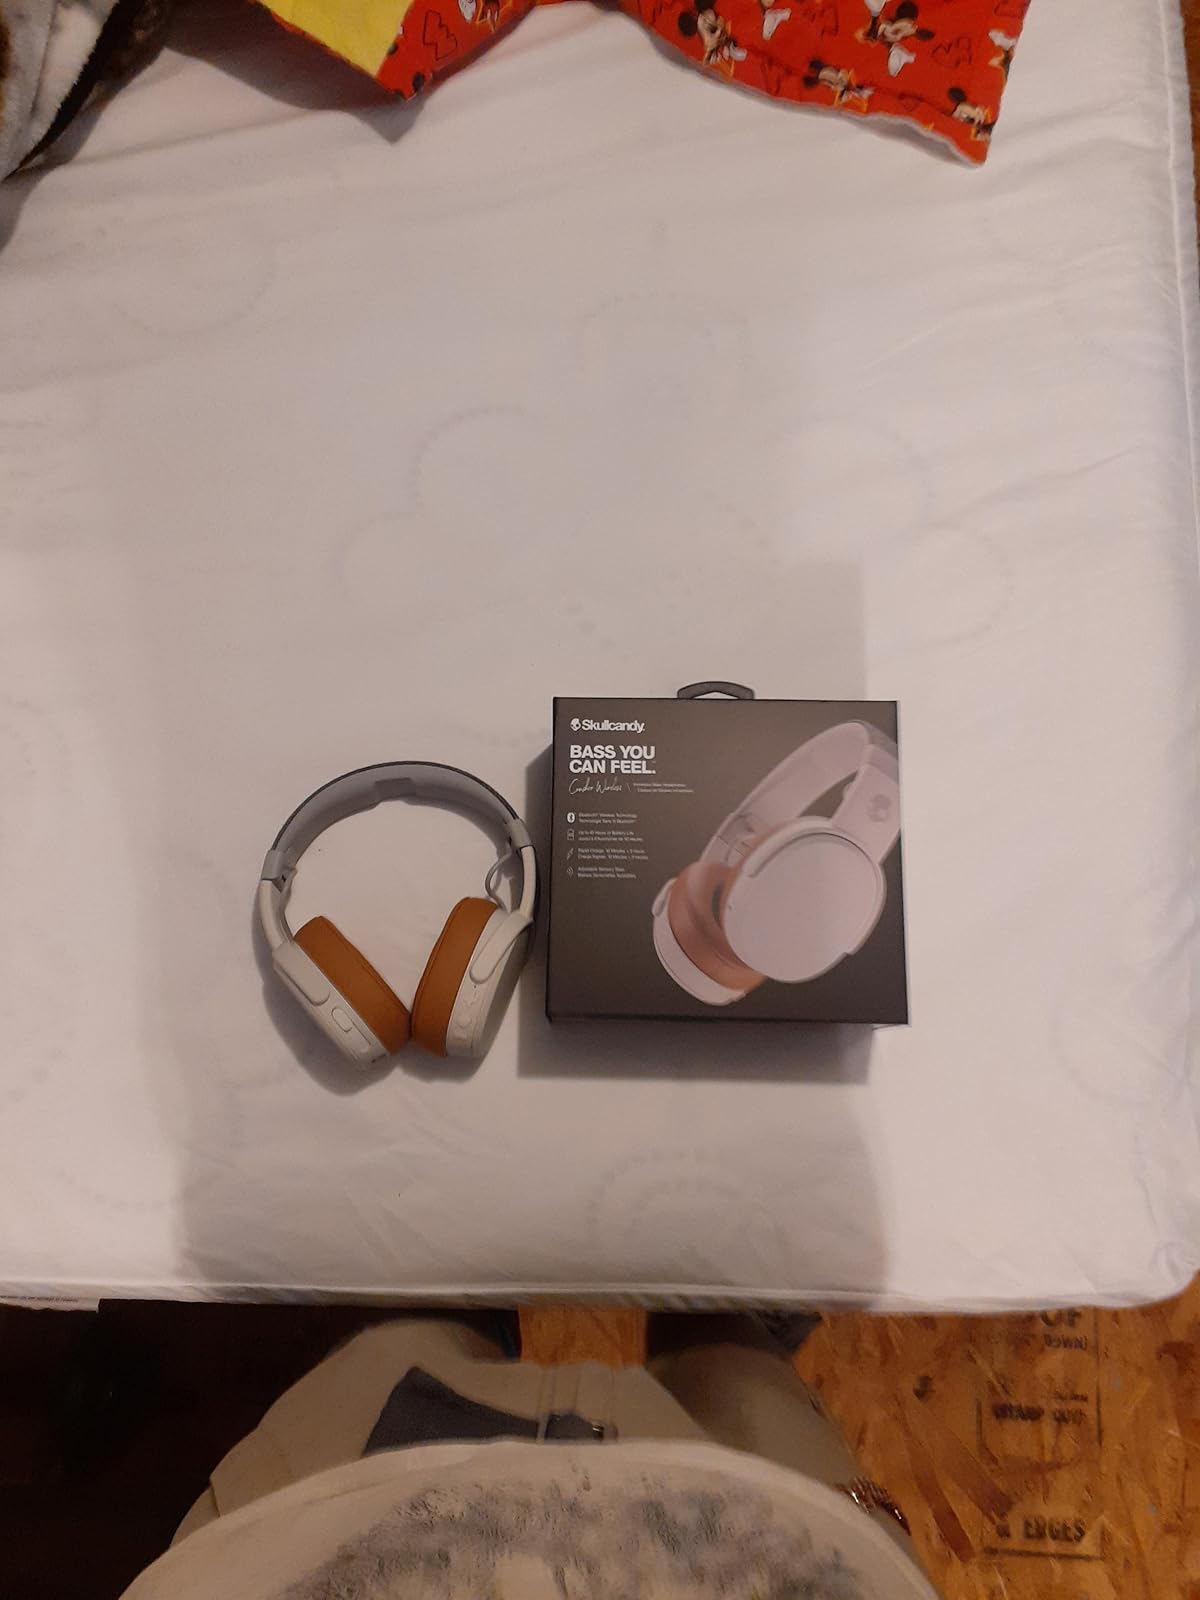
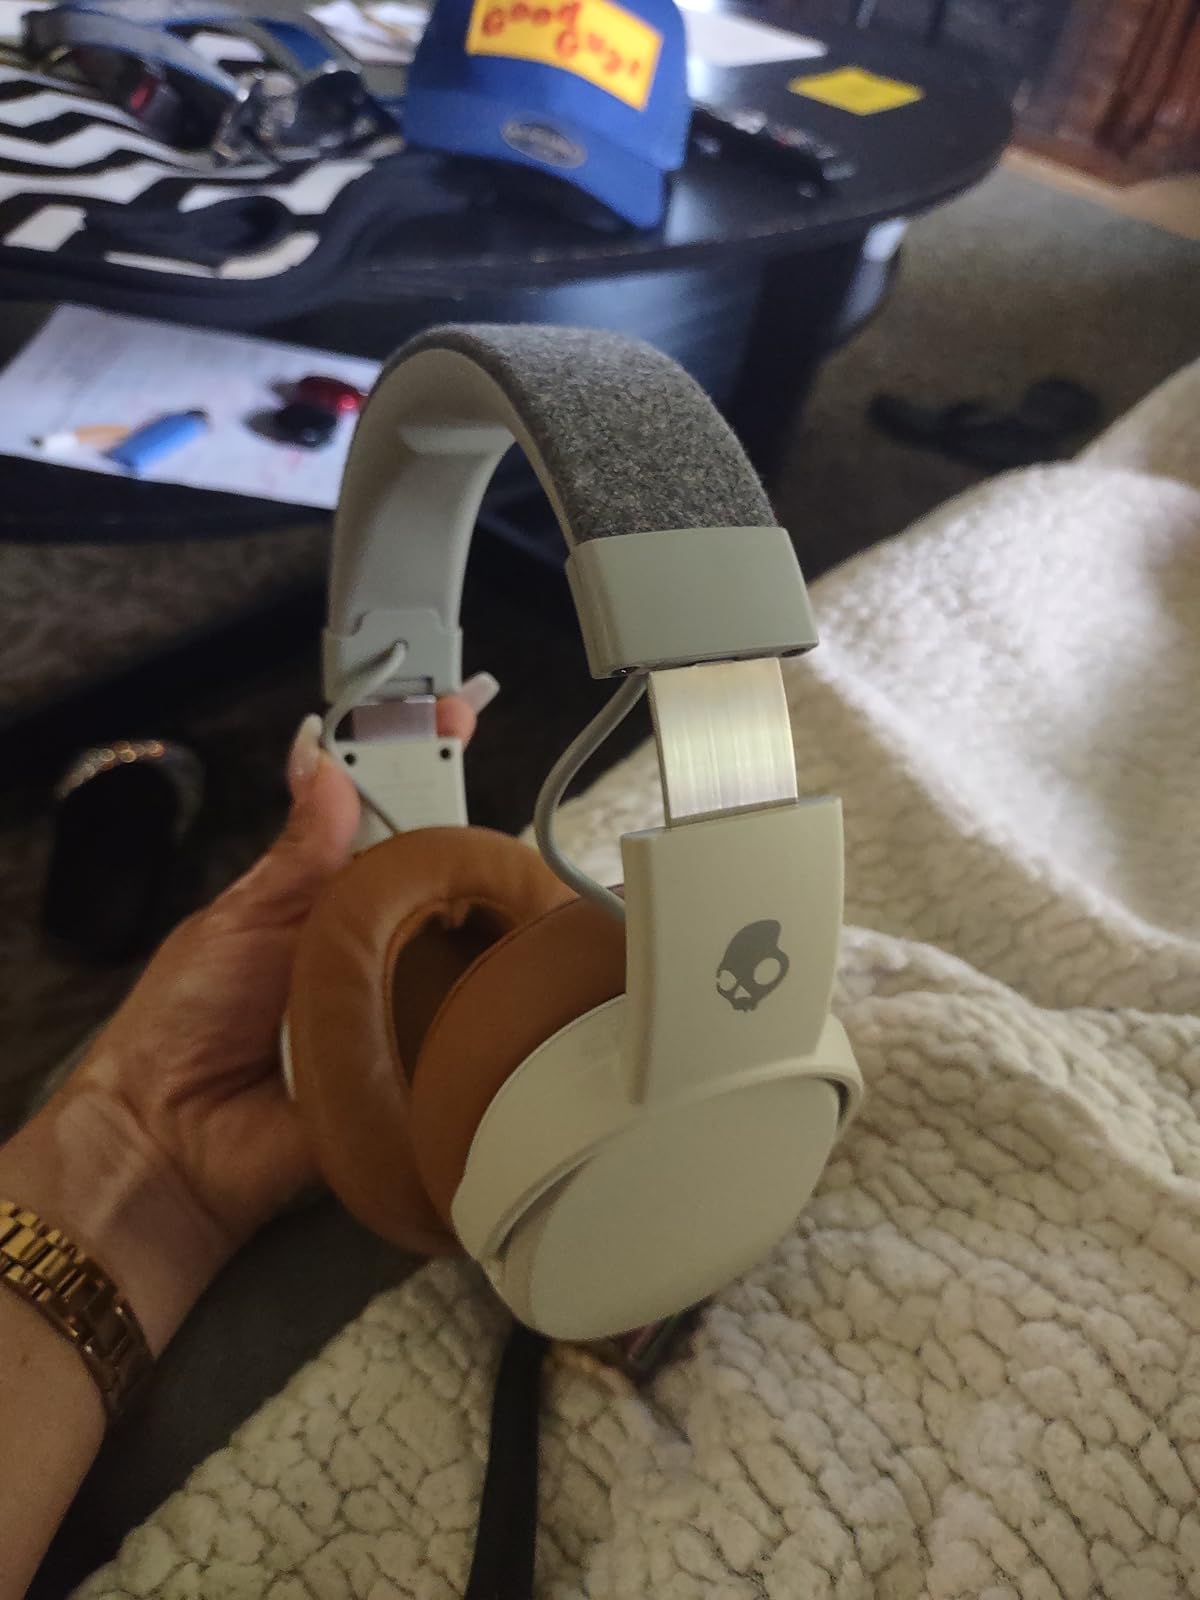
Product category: headphones
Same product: yes